Avenue Habib Bourguiba

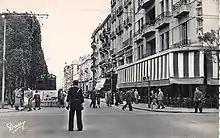
Avenue Jules-Ferry (1954)

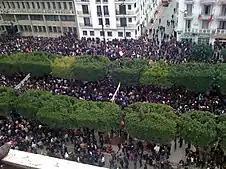
Unrest in 2011

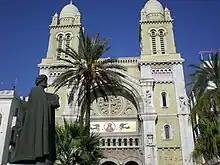
Statue of Ibn Khaldoun at the Cathedral of St. Vincent de Paul

To the west, the artery ends on the Place de l'Indépendance (Independence Square). The space is framed by the French Embassy and Cathedral of St. Vincent de Paul. At its centre stands a statue of the Tunisian philosopher and historian Ibn Khaldoun, looking towards the Avenue Habib Bourguiba and lake beyond. It had originally been intended for the statue to be erected on June 1, 1978, on the anniversary of Habib Bourguiba's return to Tunis after the French colonialism, but it did not take place until July 3.